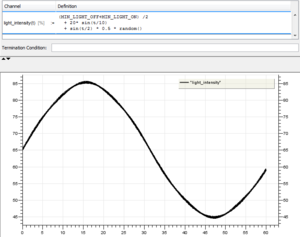
TPT est un outil de programmation et une méthode pour faciliter les tests logiciels automatisės ou pour la vėrification de systèmes embarqués. Le logiciel est développé depuis 2000, et est actuellement développé par la société PikeTec GmbH. Les systèmes embarqués sont testés normalement à l'aide de scripts. TPT cependant, permet une modélisation graphique des cas de test. TPT est un outil de test basé sur modèle utilisé pour les tests unitaires, les tests d'intégration, les tests de validation et les tests de régression. TPT permet entre autres de tester des systèmes de régulation et des systèmes à comportement continu. La plupart des systèmes de contrôle appartiennent à cette classe de systèmes.